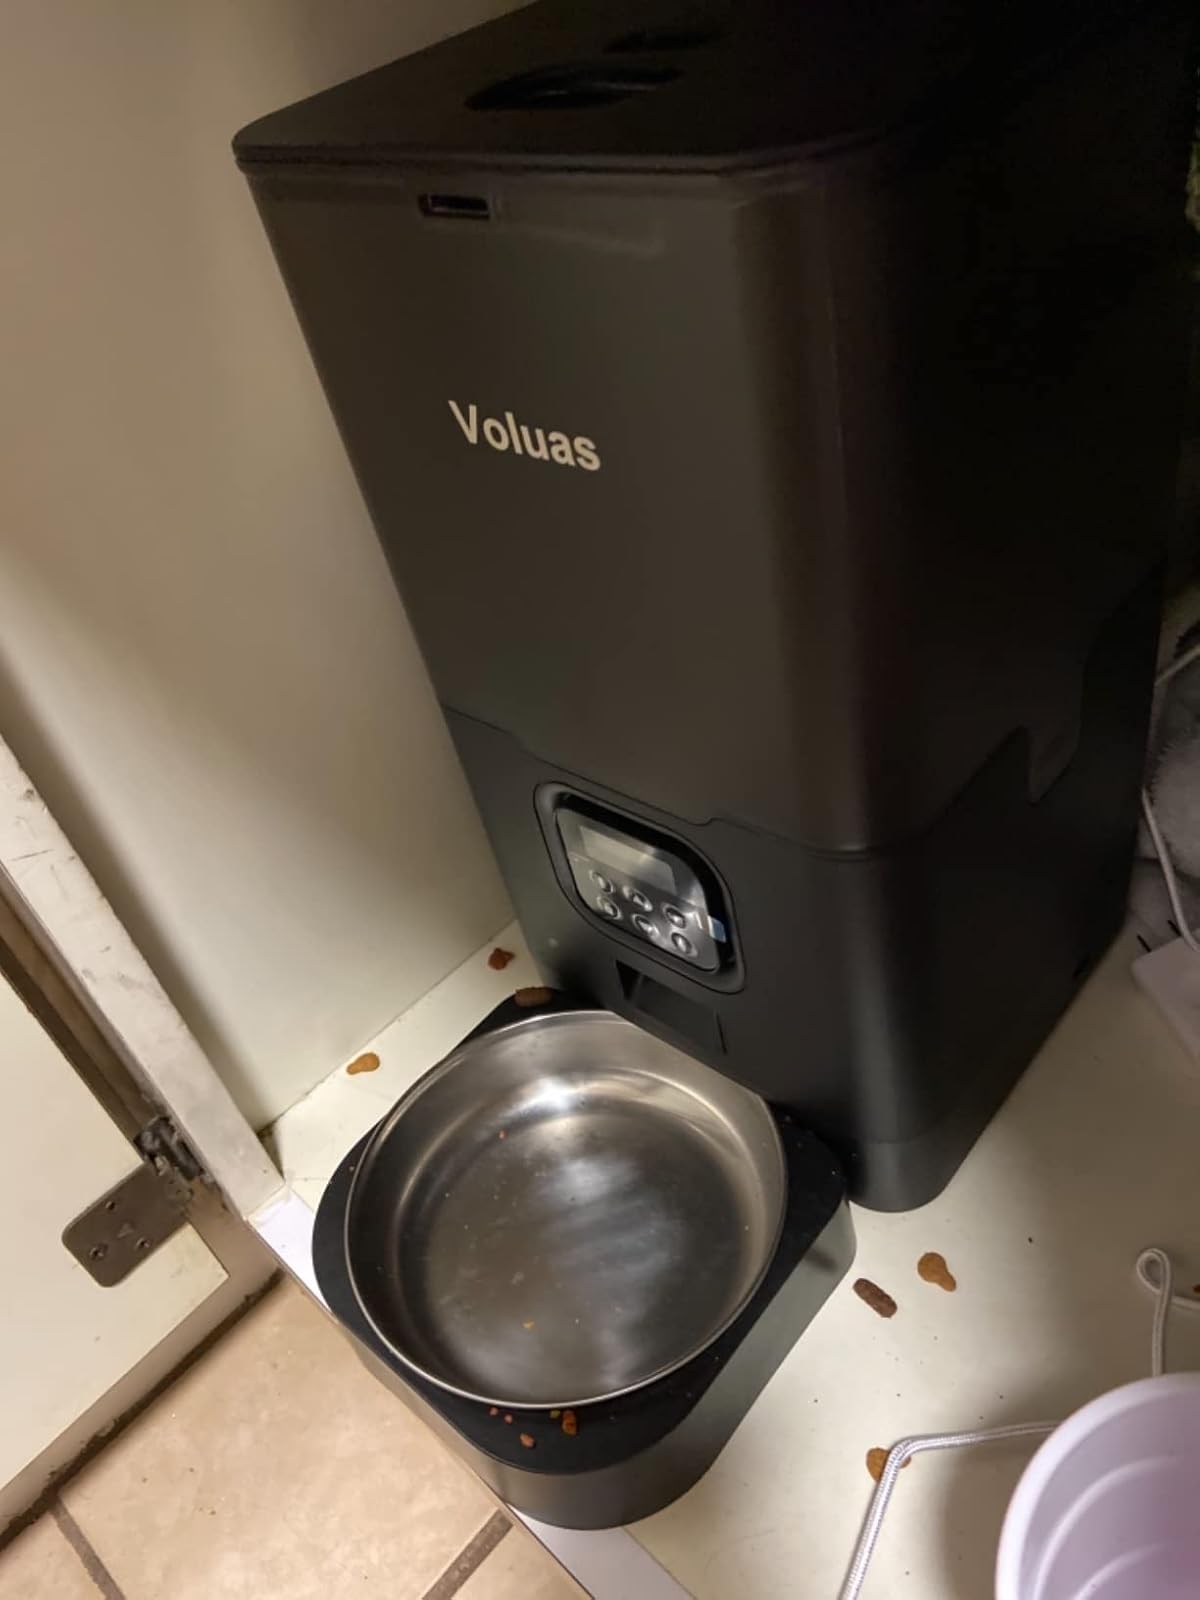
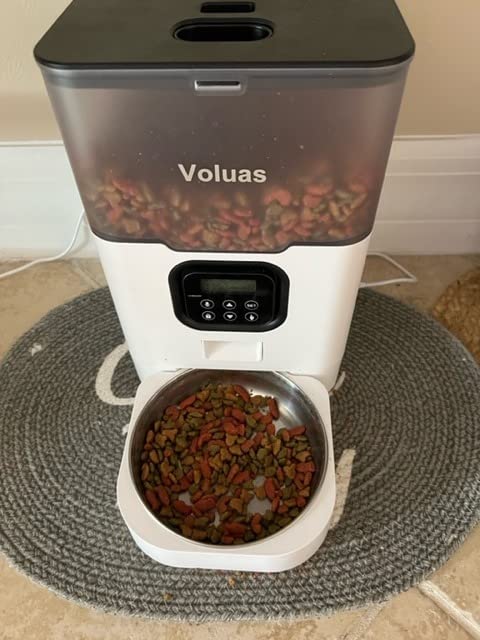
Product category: items_feeder
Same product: no